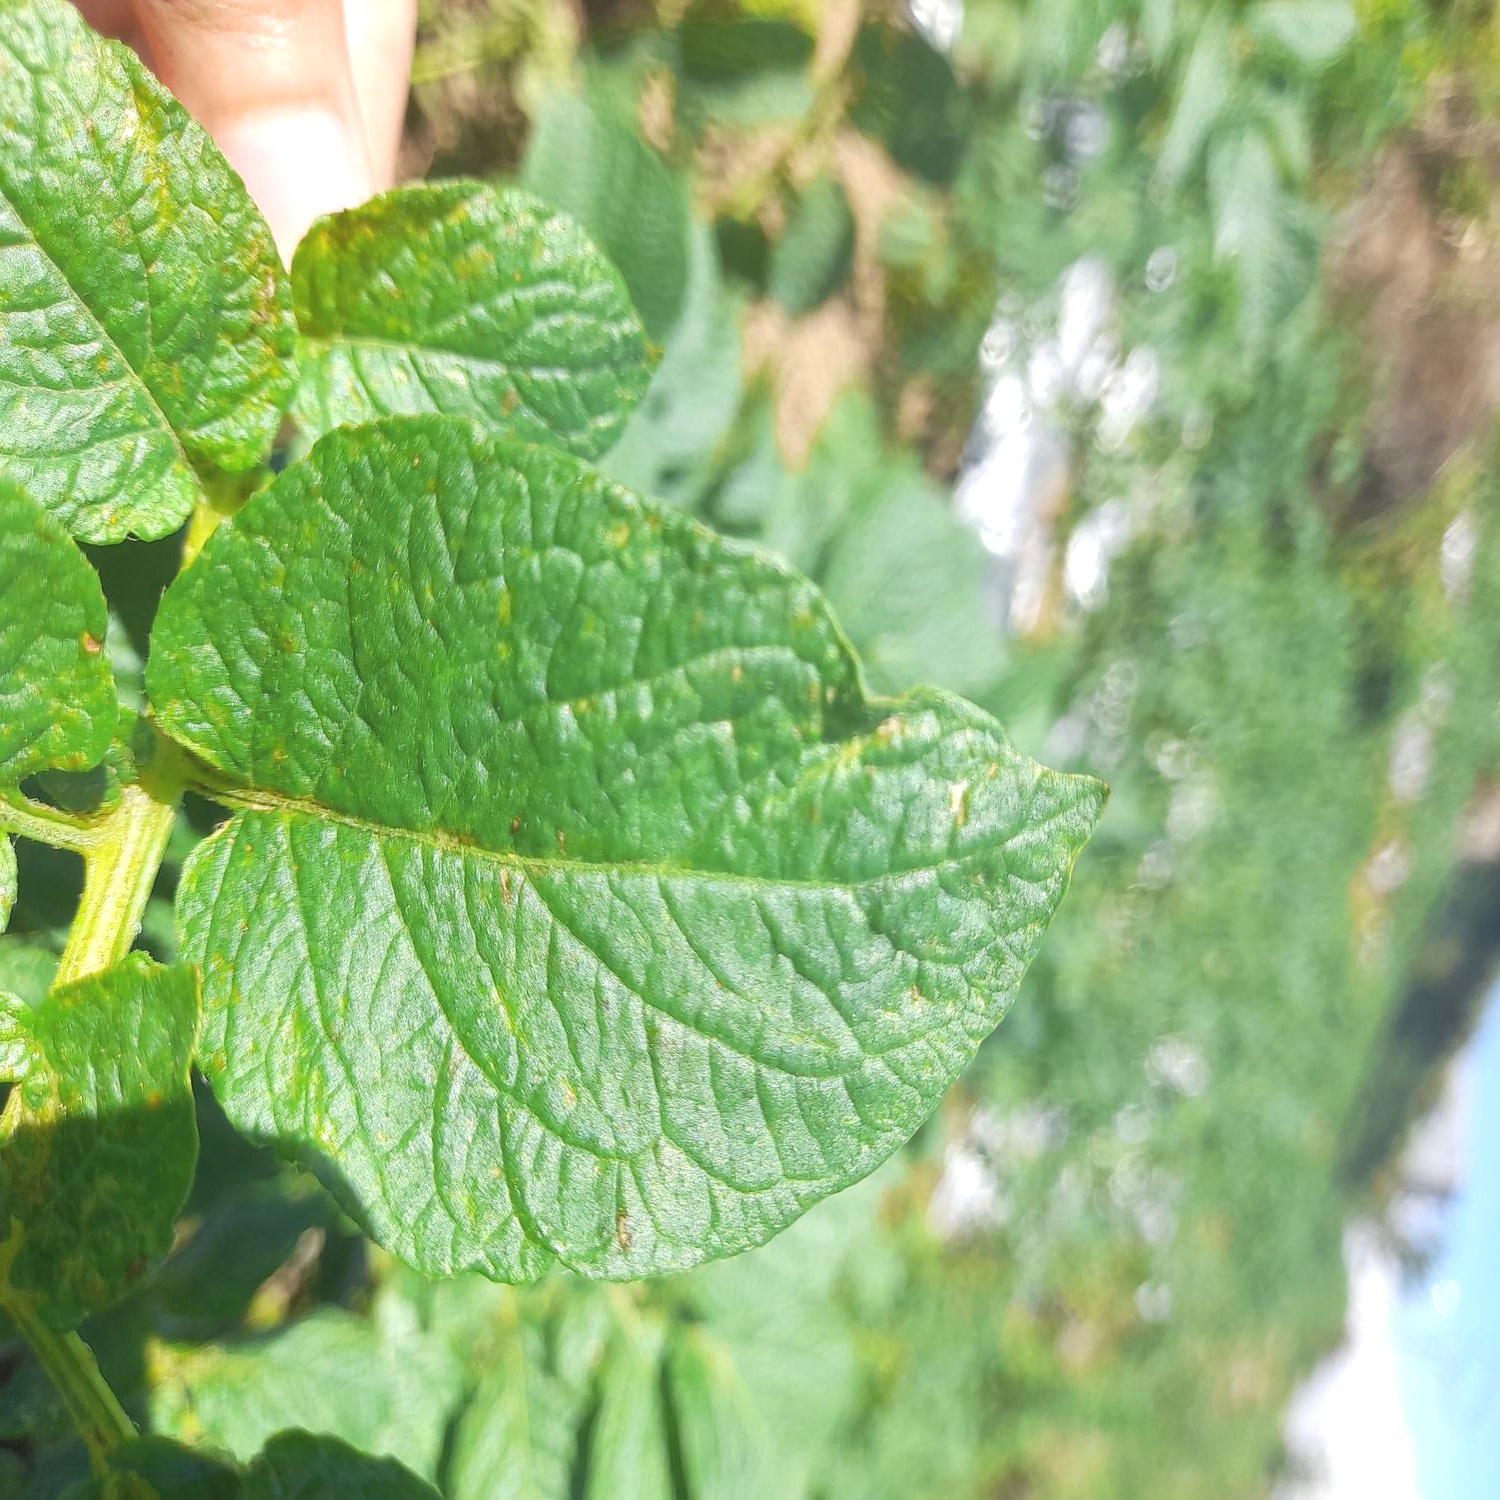
Etiqueta: Virus